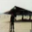
Label: airplane